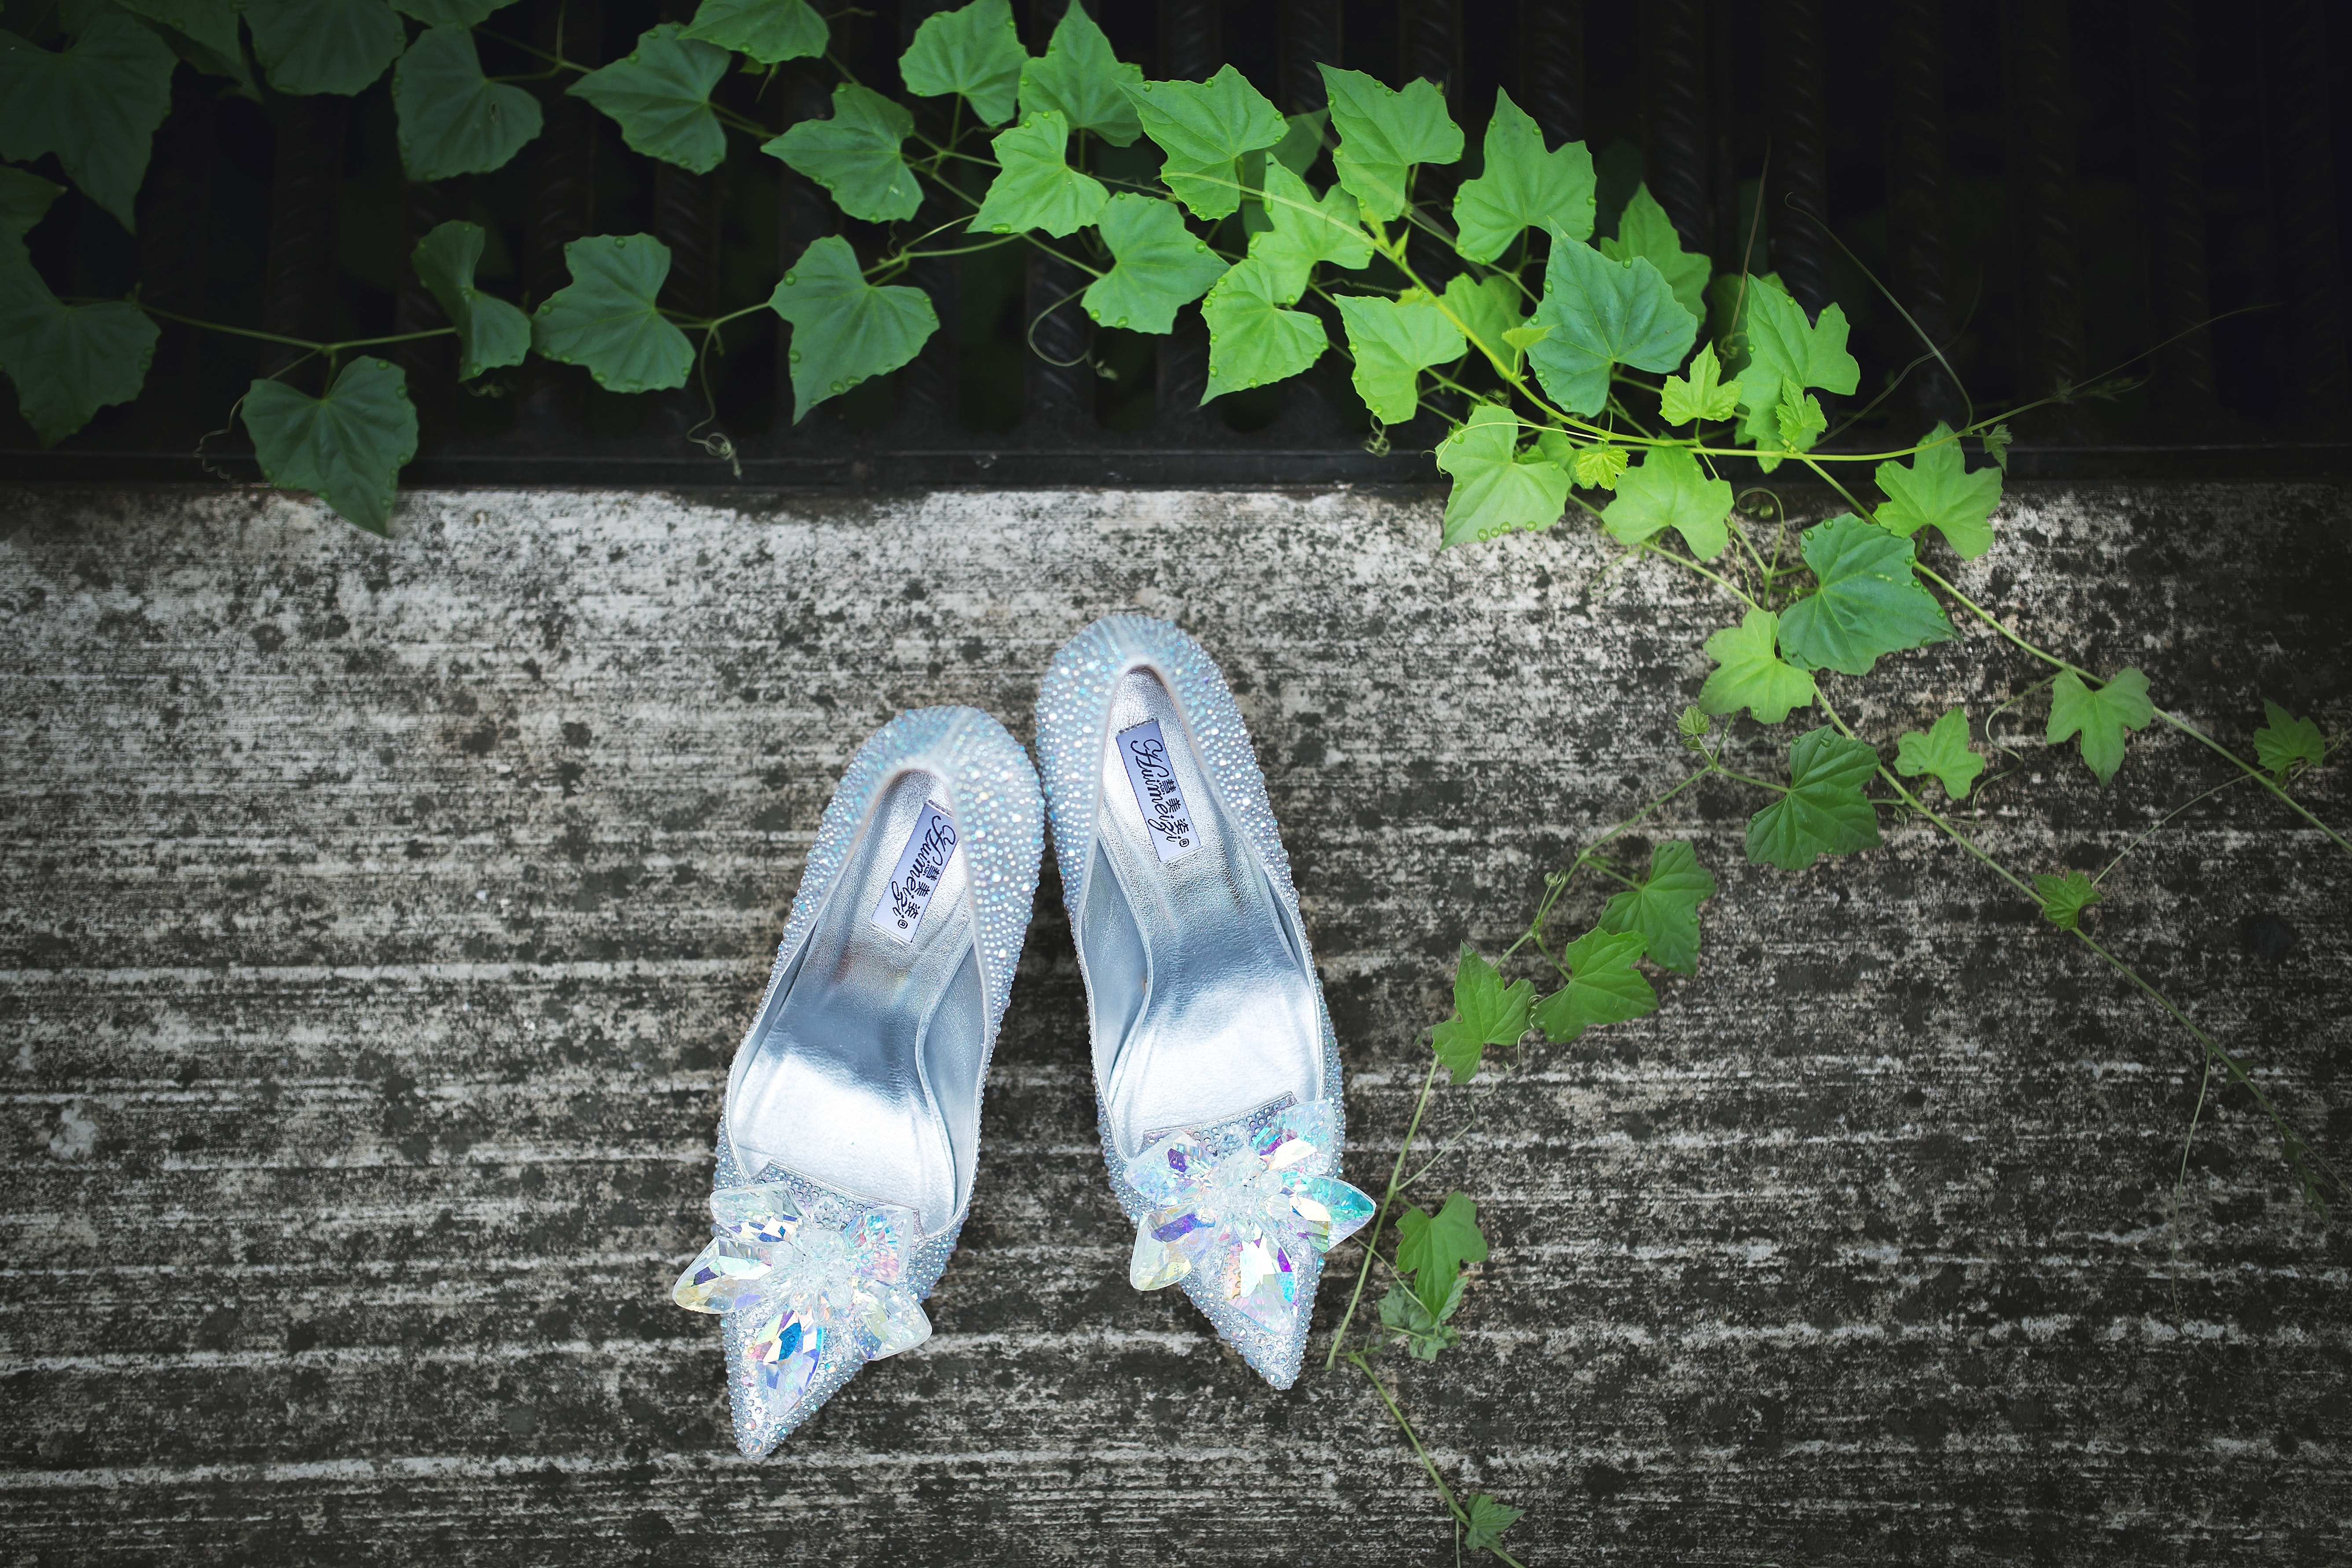
footwear, green, shoe, leaf, Plimsoll shoe, plant